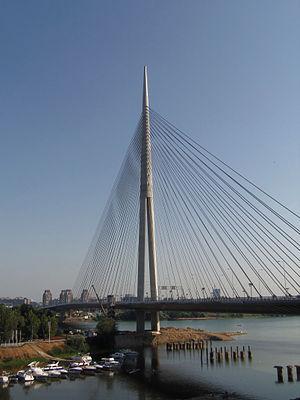
Novi Beograd, la « Nouvelle Belgrade », est une municipalité de Serbie située sur le territoire de la Ville de Belgrade. Elle fait partie des 10 municipalités urbaines qui constituent la ville de Belgrade proprement dite. Au recensement de 2011, elle comptait 212 104 habitants.
Le pont d'Ada est un pont à haubans sur la Save à Belgrade, la capitale de la Serbie. Le pylône soutenant la structure est situé sur une pointe de l'île d'Ada Ciganlija, renforcée par du béton de façon à en soutenir le poids. Le pont est le plus long pont de ce genre au monde doté d'un seul pylône.